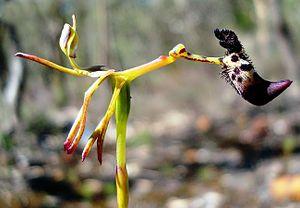
Les angiospermes sont le groupe de plantes vertes le plus répandu et ce succès évolutif est, en grande partie, dû à l'évolution de la couleur et de la morphologie chez les fleurs. Le pollen de la fleur mâle féconde le pistil de la fleur femelle de même espèce, et creuse un tube pollinique le long du pistil qui descend dans le carpelle où se trouvent les ovules. L'ovule fécondé donnera le fruit qui lui-même donnera une graine. Les graines germent ensuite pour donner une nouvelle plante.